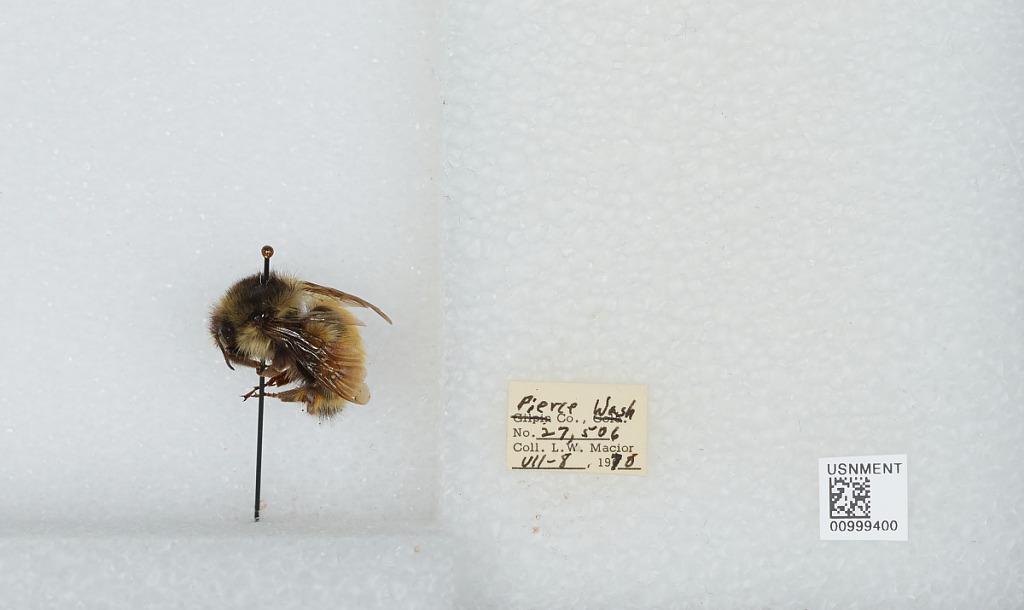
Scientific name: Bombus (Pyrobombus) melanopygus Nylander
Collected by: L. Macior
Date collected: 1970-7-8
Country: United States
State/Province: Washington
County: Pierce
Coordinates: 47.05, -122.12